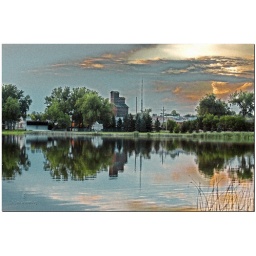
mirror lake in hettinger, north dakota